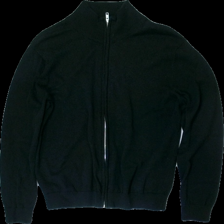
View: front
Type: sweater
Category: Men
Brand: Dressman
Colors: Black
Material: 100% Cott
Cut: Regular
Size: M
Season: All
Damage: a little washed out
Price range: <50
Recommended usage: Reuse